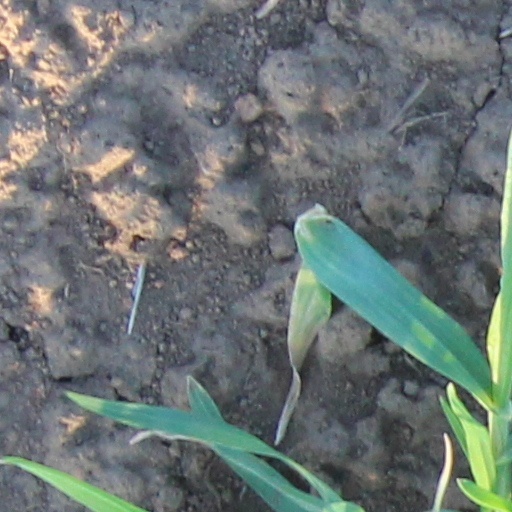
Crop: wheat